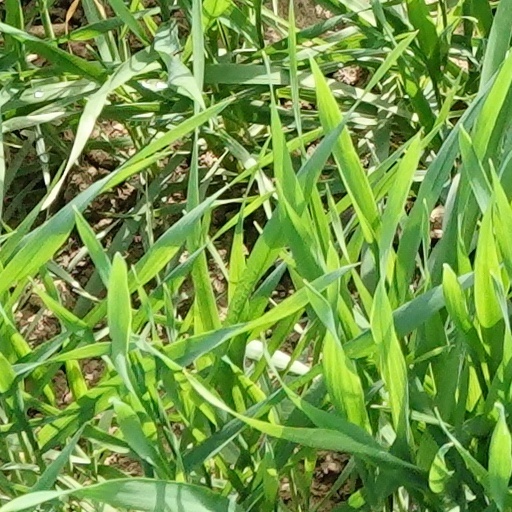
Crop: wheat